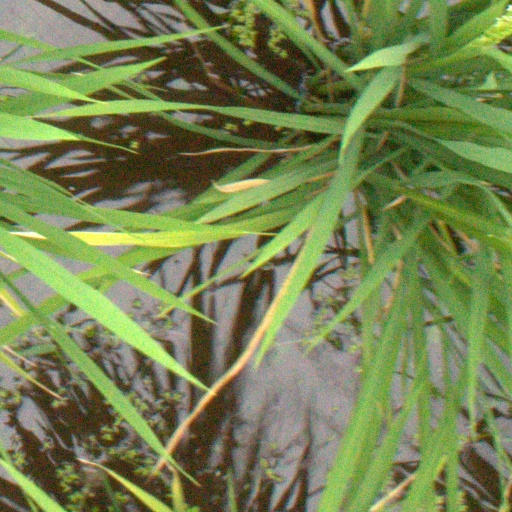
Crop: rice